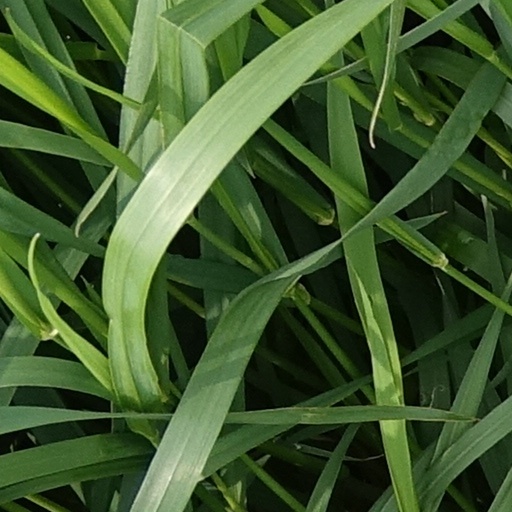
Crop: wheat